German cruiser Prinz Eugen

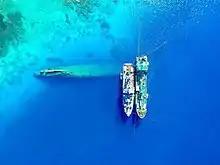
and the tanker "Humber" draining oil from the wreck in September 2018

As the Soviet Army pushed the Wehrmacht back on the Eastern Front, it became necessary to reactivate as a gunnery support vessel; on 1 October 1943, the ship was reassigned to combat duty. In June 1944, , the heavy cruiser , and the 6th Destroyer Flotilla formed the Second Task Force, later renamed Task Force Thiele after its commander, August Thiele. was at this time under the command of "KzS" Hans-Jürgen Reinicke, and she served as Thiele's flagship. Throughout June she steamed in the eastern Baltic, northwest of the island of Utö as a show of force during the German withdrawal from Finland. On 19–20 August, the ship steamed into the Gulf of Riga and bombarded Tukums. Four destroyers and two torpedo boats supported the action, along with s Ar 196 floatplanes; the cruiser fired a total of 265 shells from her main battery. s bombardment was instrumental in the successful repulse of the Soviet attack.